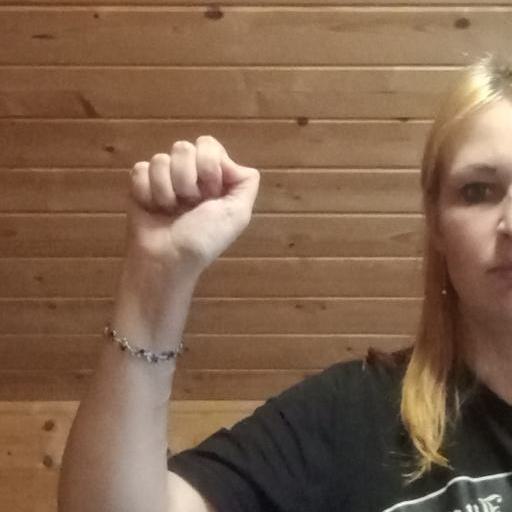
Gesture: fist